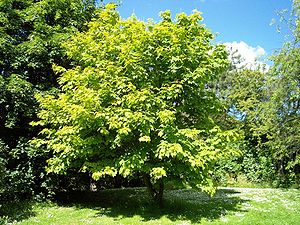
Stribet løn
Stribet løn (Acer pensylvanicum)